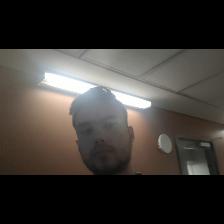
Label: Human